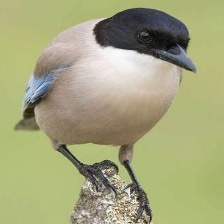
Species: IBERIAN MAGPIE
Scientific name: CYANOPICA COOKI
ImageNet parent category: magpie